Werewolf

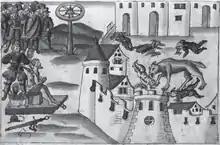
In Geneva a man killed 16 children when he had changed himself into a wolf. He was executed on 15 October 1580. Coloured pen drawing, Johann Jakob Wick, "Sammlung von Nachrichten zur Zeitgeschichte aus den Jahren". 1560–1587

Lycanthropy received peak attention in the late 16th to early 17th century as part of the European witch-hunts.